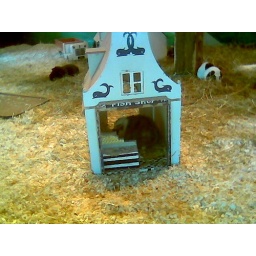
Guinea pig in the fish shop